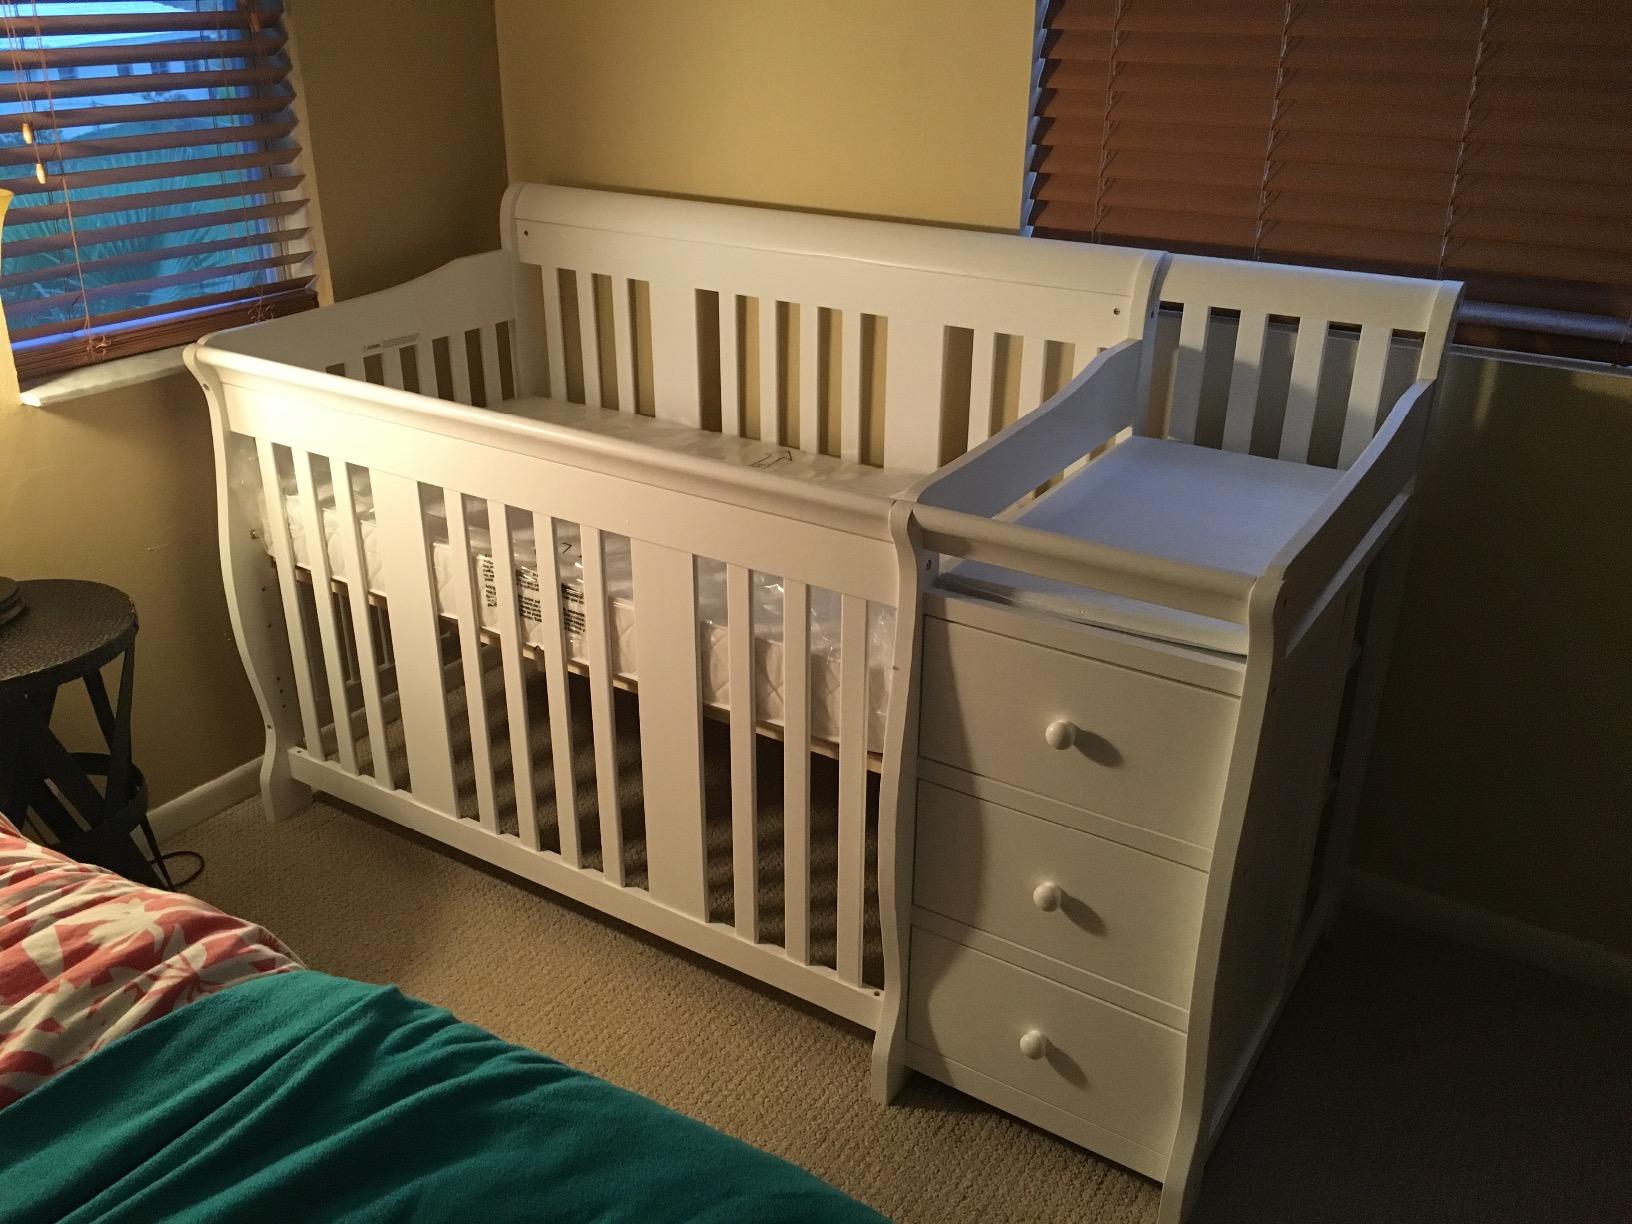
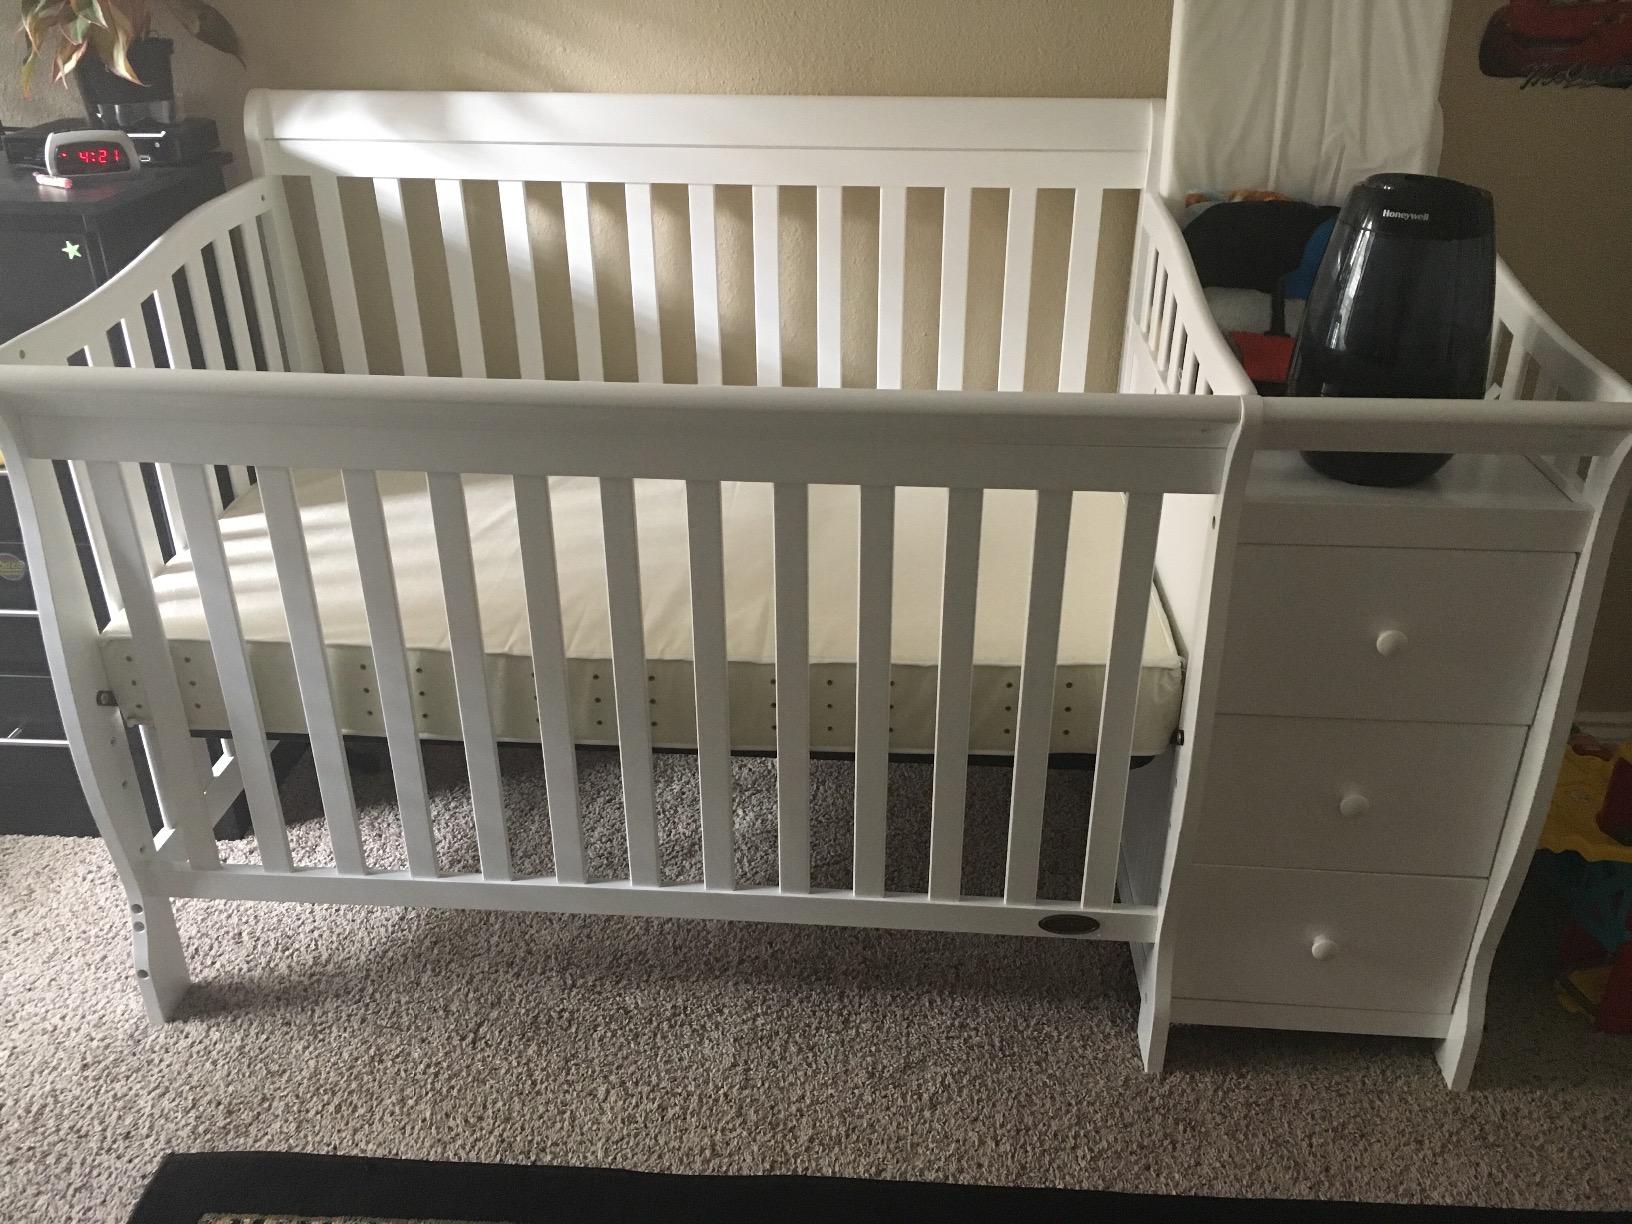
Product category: products_crib
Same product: yes